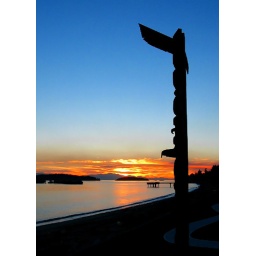
Totem pole along the beach in Sechelt, BC